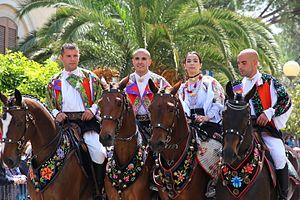
Oliena est une commune italienne de la province de Nuoro en Sardaigne.